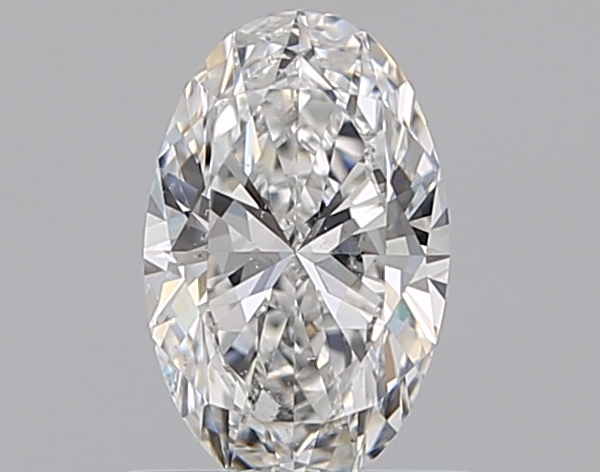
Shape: oval
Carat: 0.7
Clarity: SI1
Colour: E
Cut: EX
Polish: EX
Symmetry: VG
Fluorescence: F
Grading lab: GIA
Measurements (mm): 7.63 x 4.83 x 2.93